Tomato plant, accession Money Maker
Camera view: horizontal (90 deg, fisheye); turntable rotation: 300 degrees
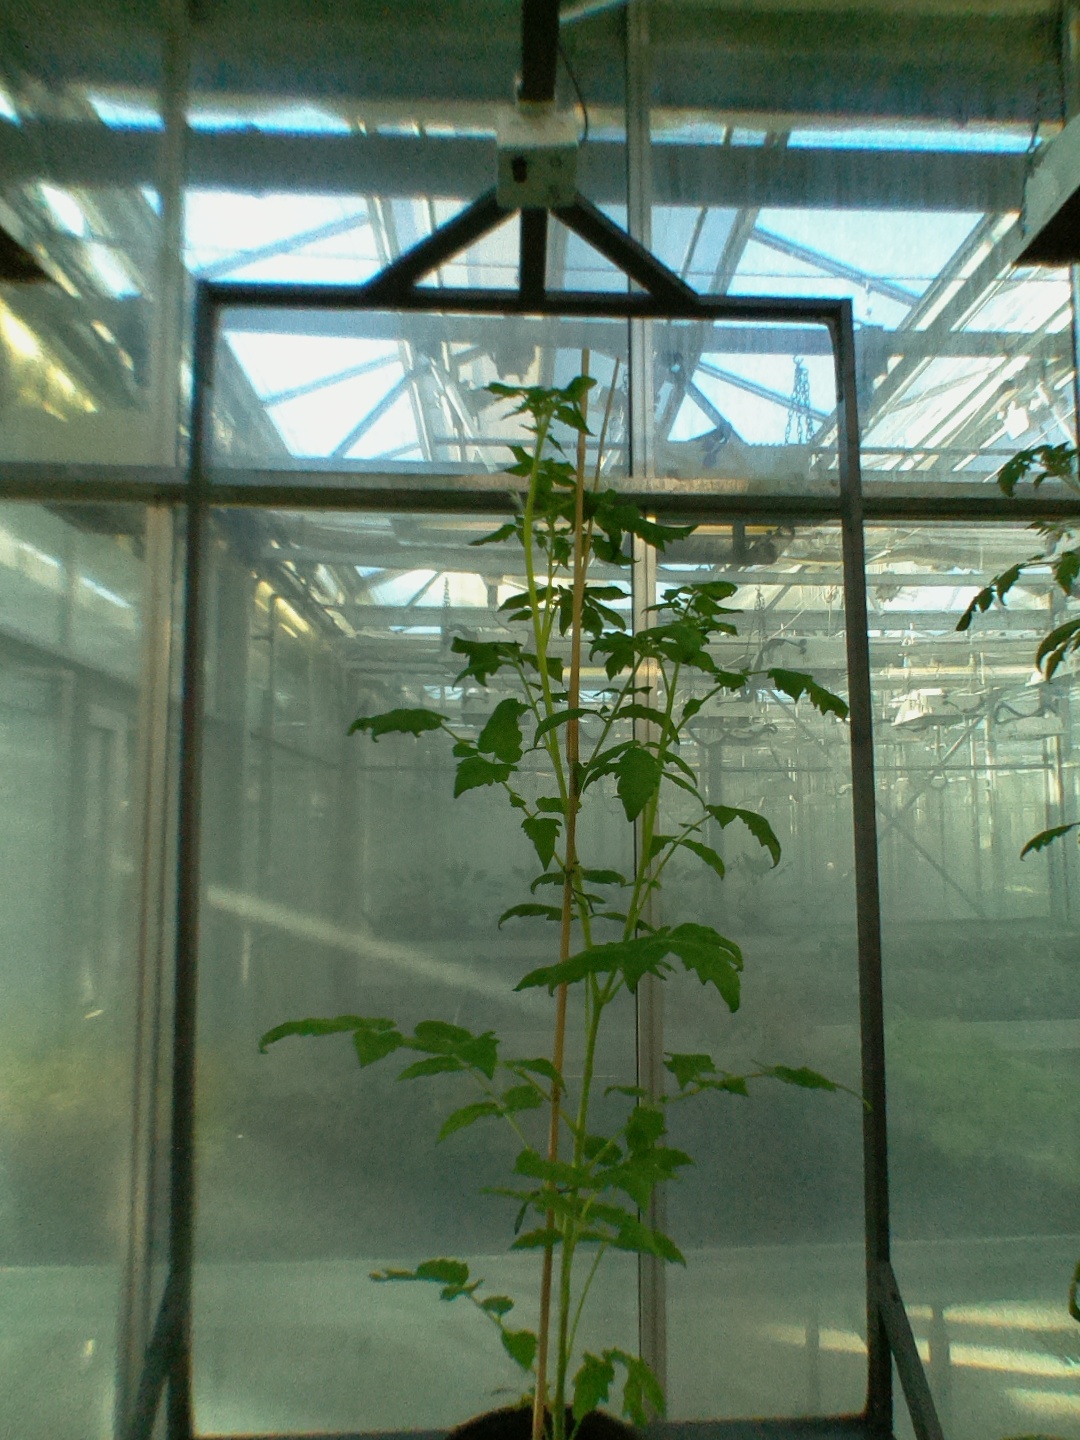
BBCH growth stage 52: 2 inflorescences visible